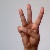
The image shows a hand gesture representing the letter 'W' in Indian Sign Language.